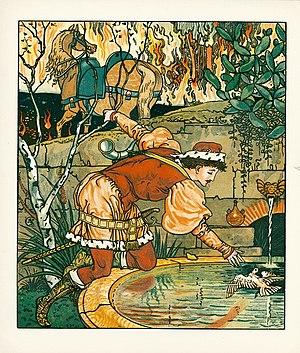
Walter Crane, Princess Belle Etoile, page 7